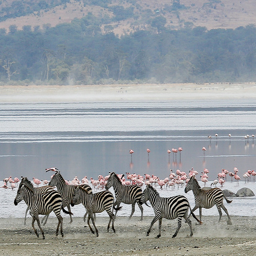
A lot of animals that are running by a beach.
a group of zebra run across a beach
A group of zebras are running past a flock of flamingos gathered in the water.
Seven zebras running across a beach with flamingos in the background.
A here of zebra running along a beach with a flock of flamingos